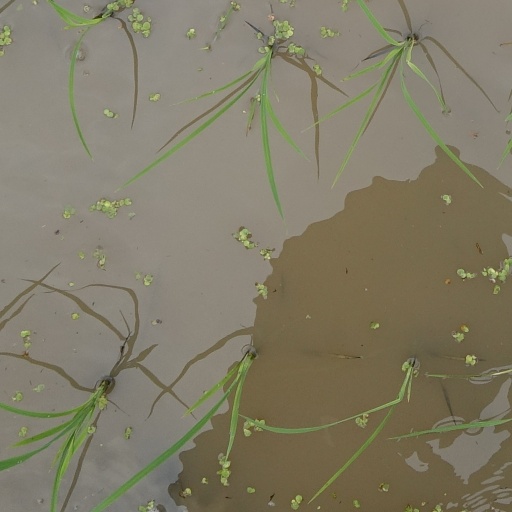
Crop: rice